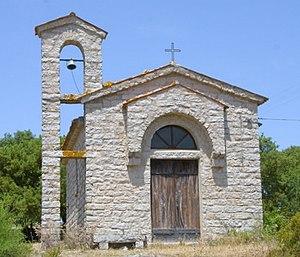
Aggius, Àggju en gallurais et Azos en sarde, est une commune de la province de Sassari dans la région Sardaigne en Italie. Elle se trouve dans la région historique et géographique de la Gallura, en moyenne montagne dans un environnement rocailleux et granitique.
La Valle della Luna aussi appelée Piana dei grandi sassi est un plateau datant du Quaternaire, qui se trouve au Nord d'Aggius, sur le territoire de cette commune ainsi que sur celui de Tempio Pausania, à proximité du monte Pulchiana.
L'église Saint-Philippe d'Aggius, en italien : chiesa di San Filippo, est une église champêtre située dans la Valle della Luna et dépendant de la paroisse Santa Vittoria d'Aggius en Sardaigne. Elle est dédiée à saint Philippe. Elle dispose d'un fronton campanaire latéral. L'église a été construite à l'initiative de la famille Lissia-Cabella et cédée à la paroisse d'Aggius en 1967.